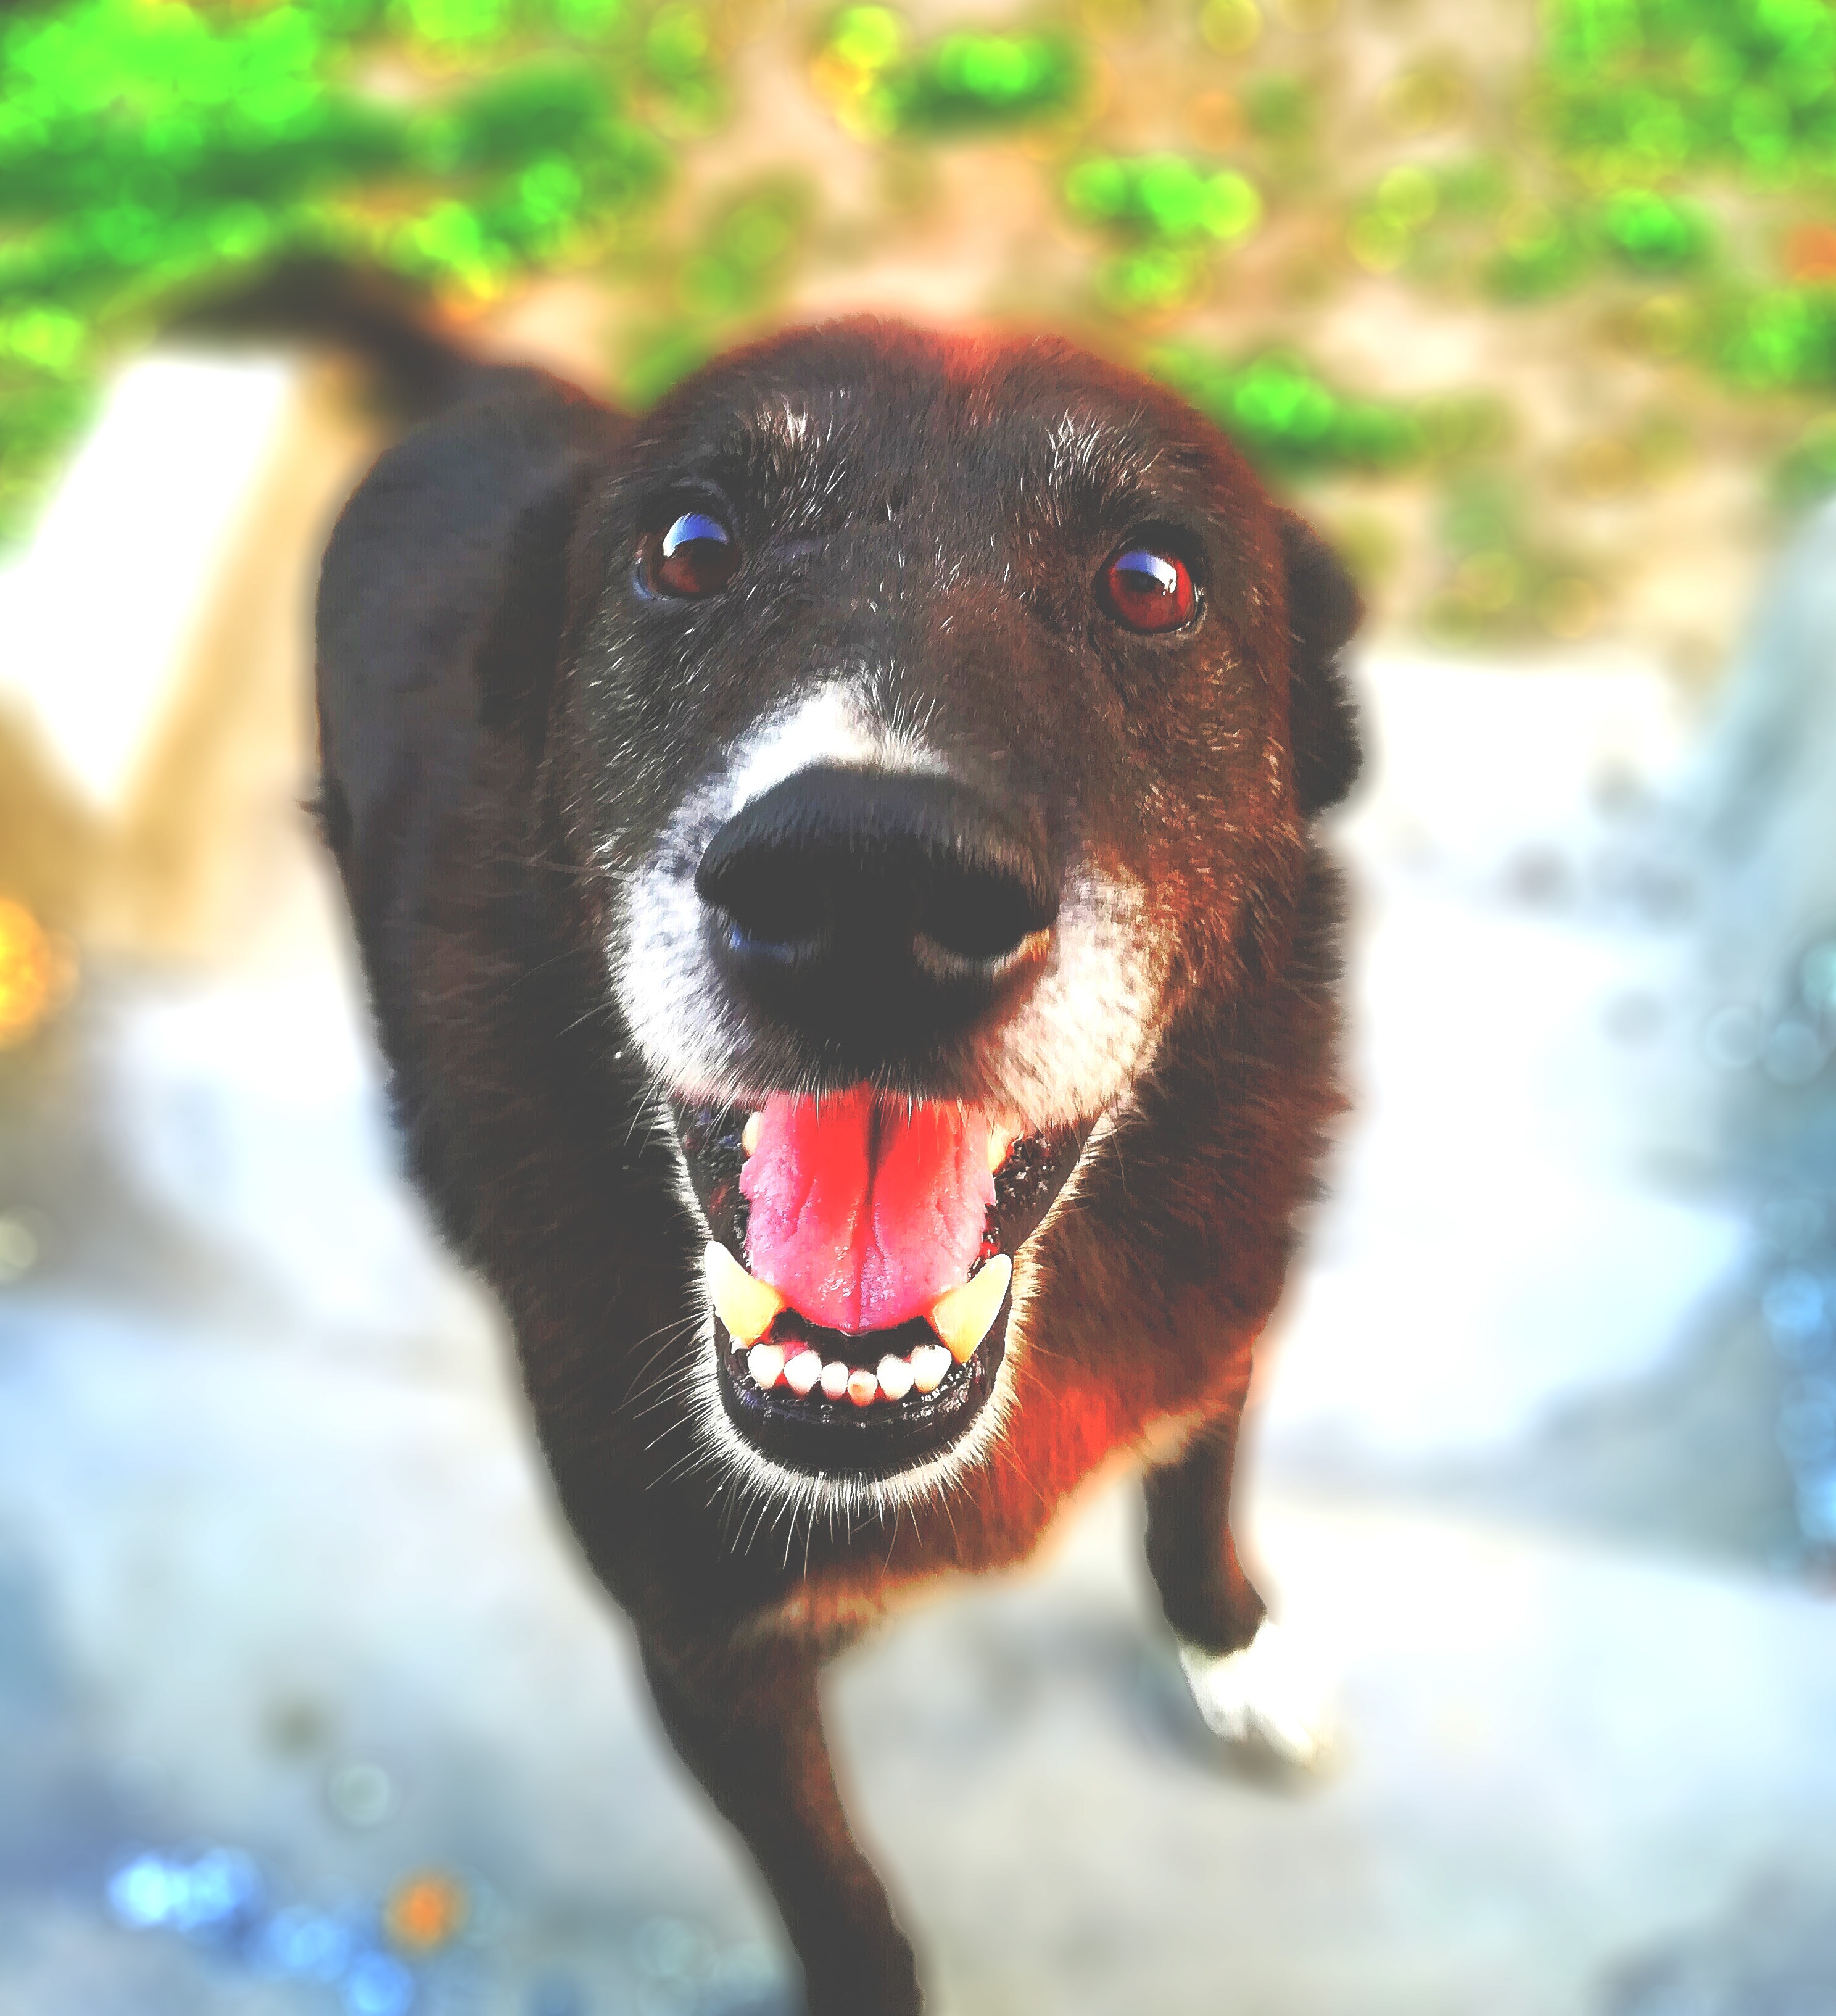
dog breed, dog, canidae, nose, snout, carnivore, sporting group, whiskers, hunting dog, street dog